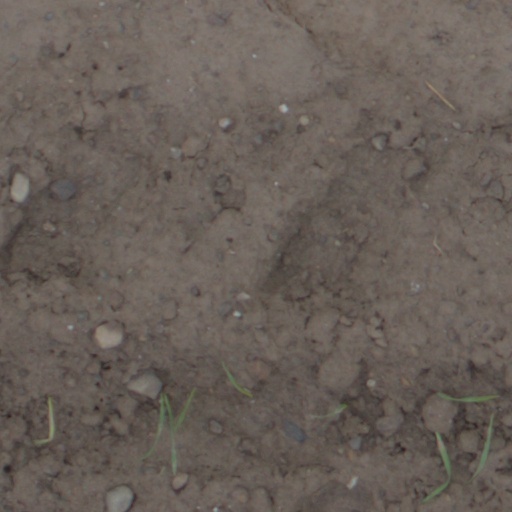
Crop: wheat